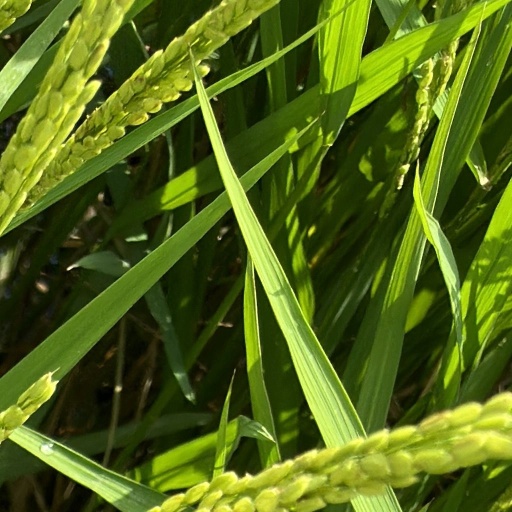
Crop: rice